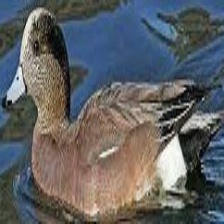
Species: AMERICAN WIGEON
Scientific name: MARECA AMERICANA
ImageNet parent category: drake